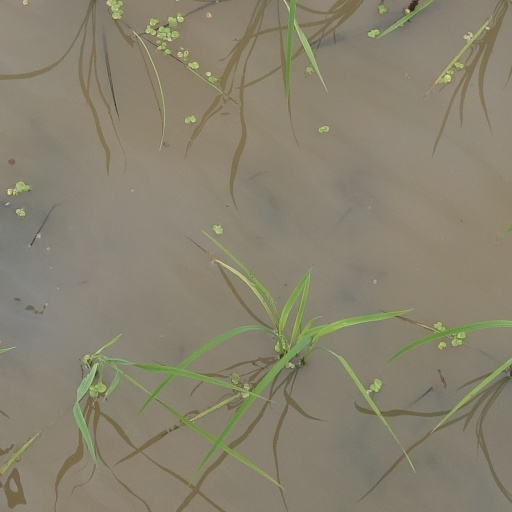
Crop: rice